Campiglia Marittima railway station

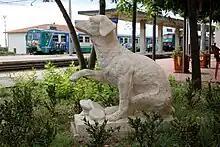
The statue of Lampo

Regular passenger services to the station consist of "regionale", "regionale veloce", "InterCity" and "Frecciabianca" services, which run frequently to Grosseto, Pisa Centrale, Roma Termini, Piombino, Florence SMN, Milano Centrale, Genoa, Torino Porta Nuova and Napoli Centrale.